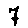
Label: 7